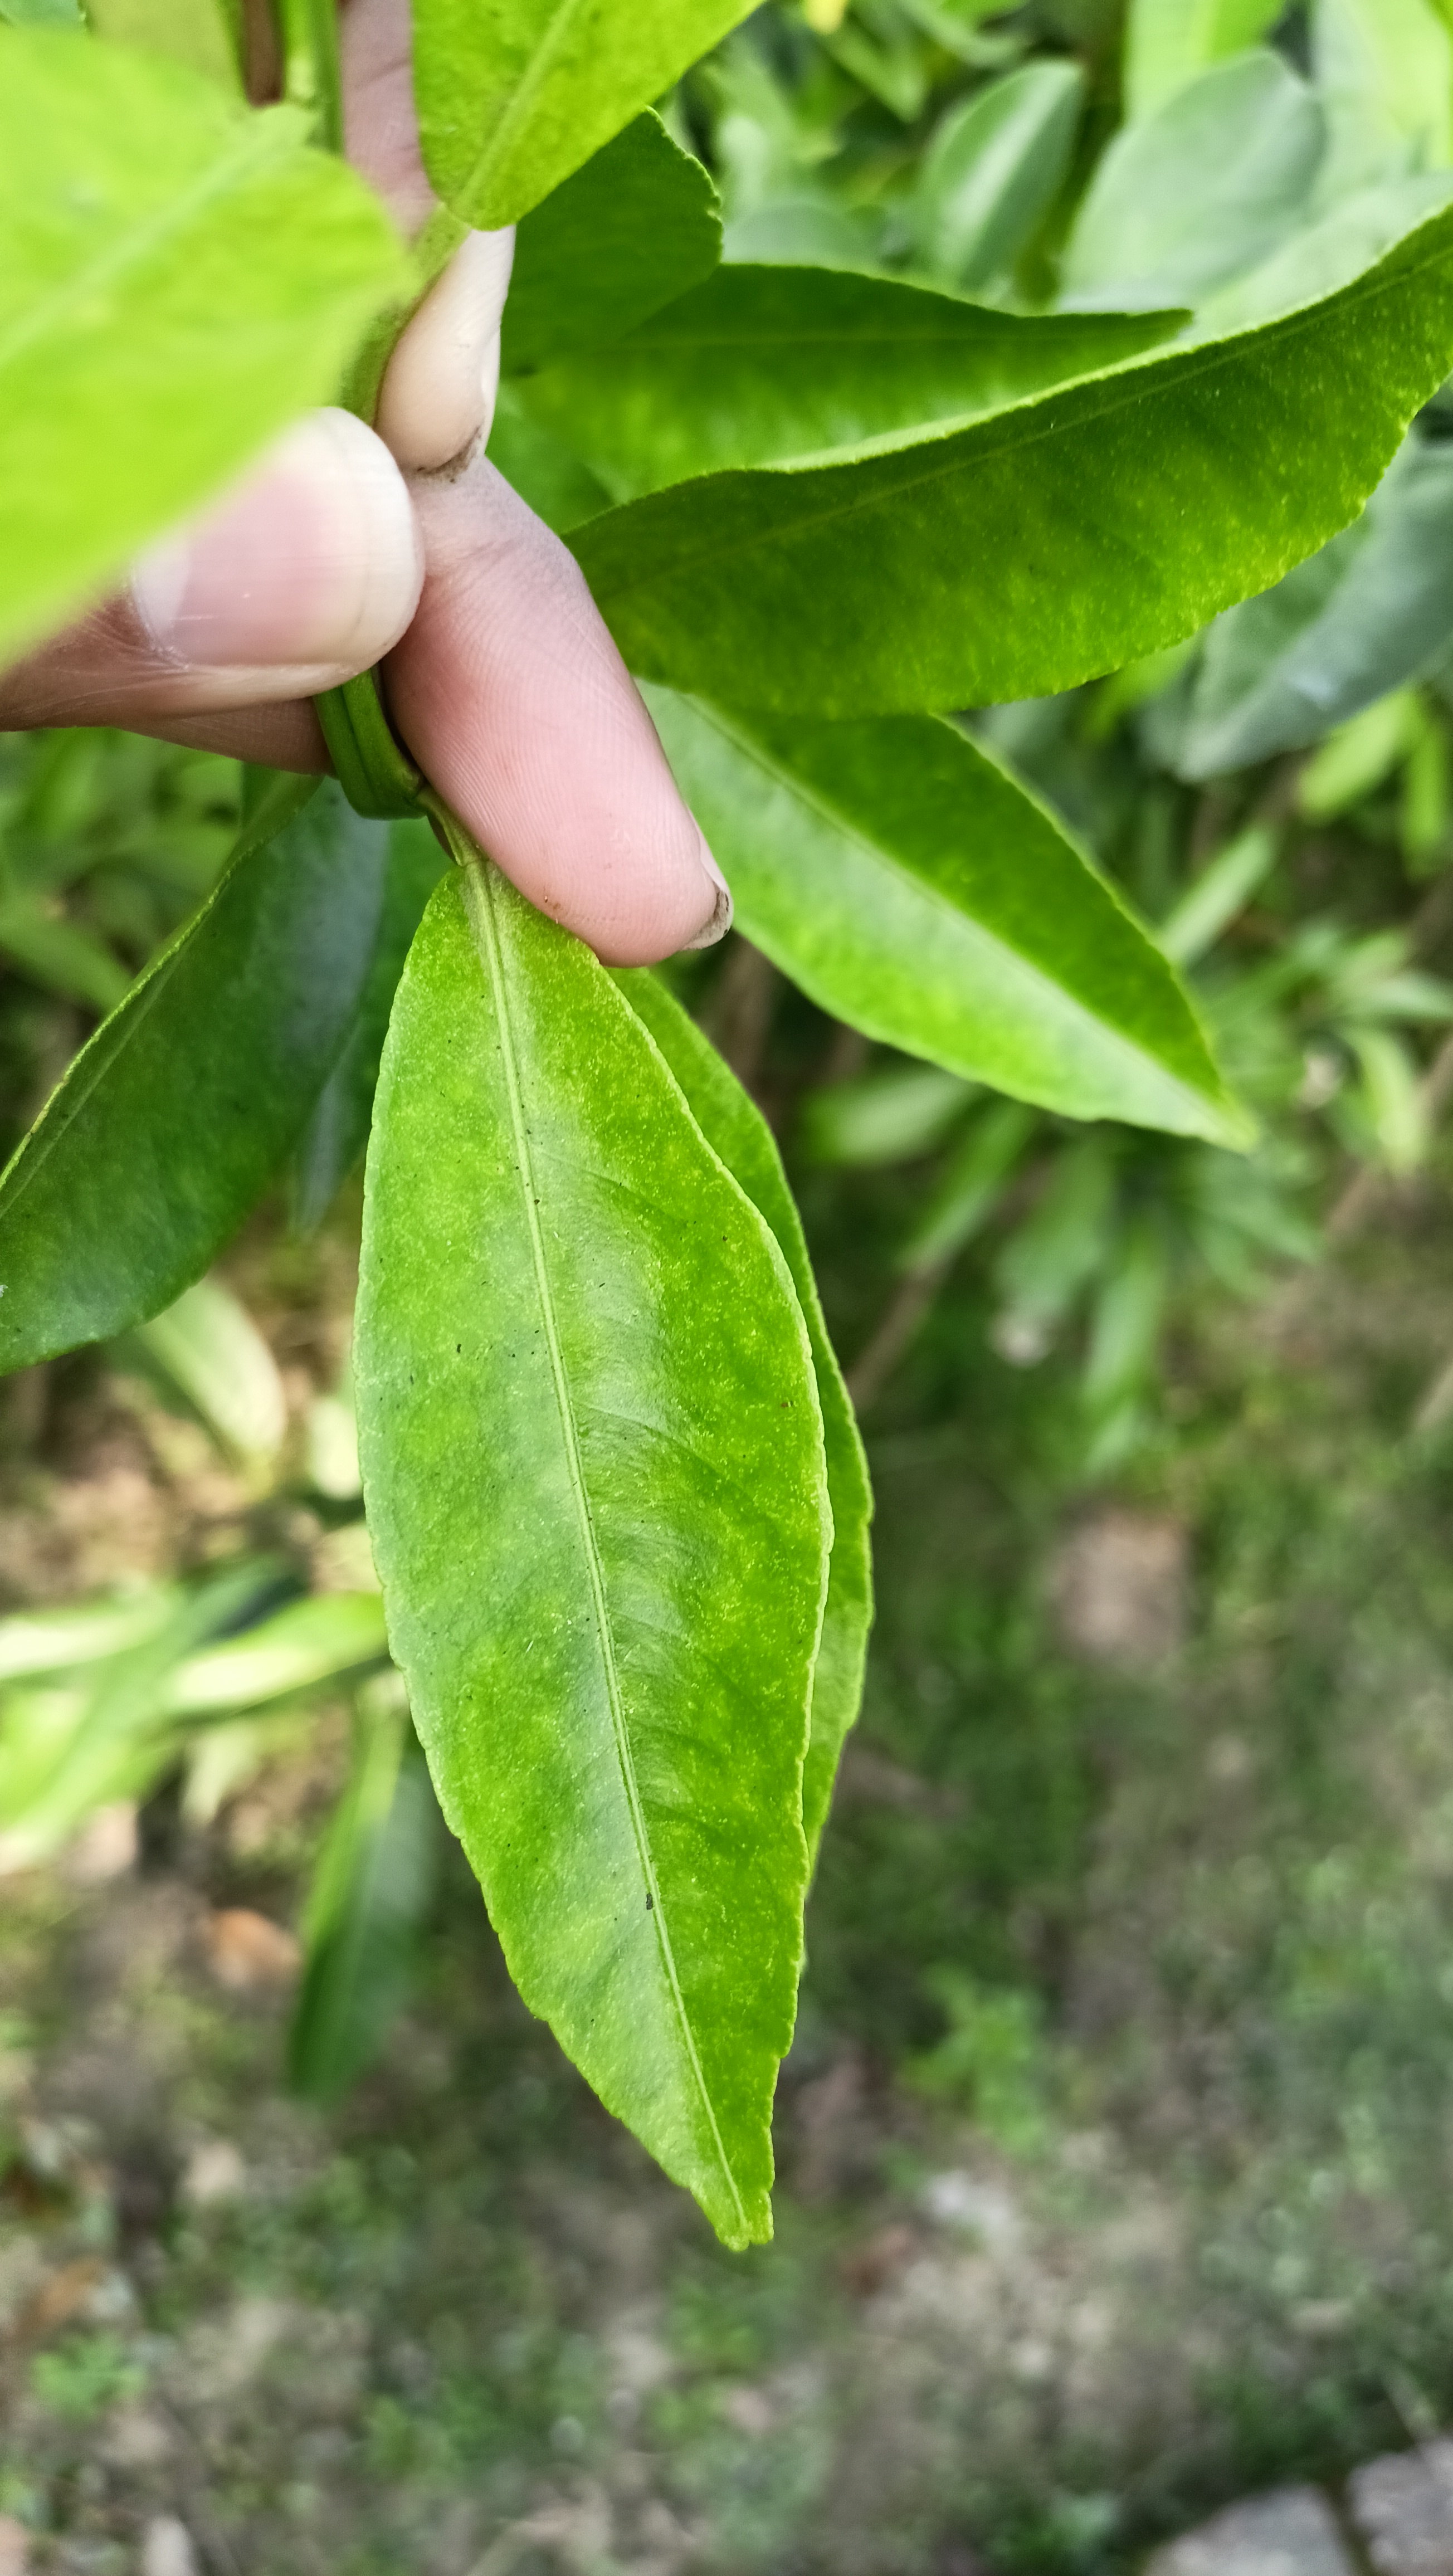
Mandarin leaf variety: Mandaring